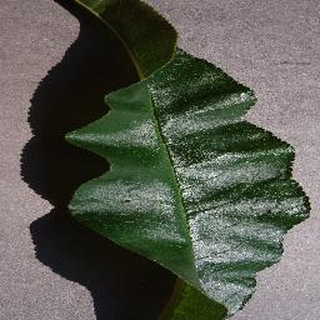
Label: healthy_peach